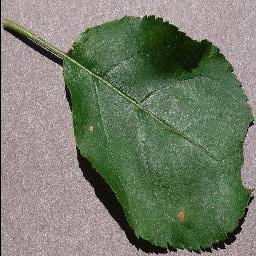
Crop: apple
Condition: black_rot